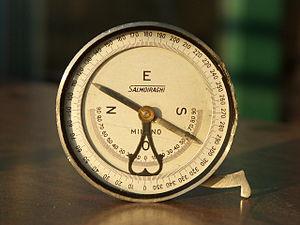
Un inclinomètre est un capteur servant à mesurer des angles par rapport à la ligne d'horizon.